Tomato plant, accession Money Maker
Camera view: horizontal (90 deg, fisheye); turntable rotation: 150 degrees
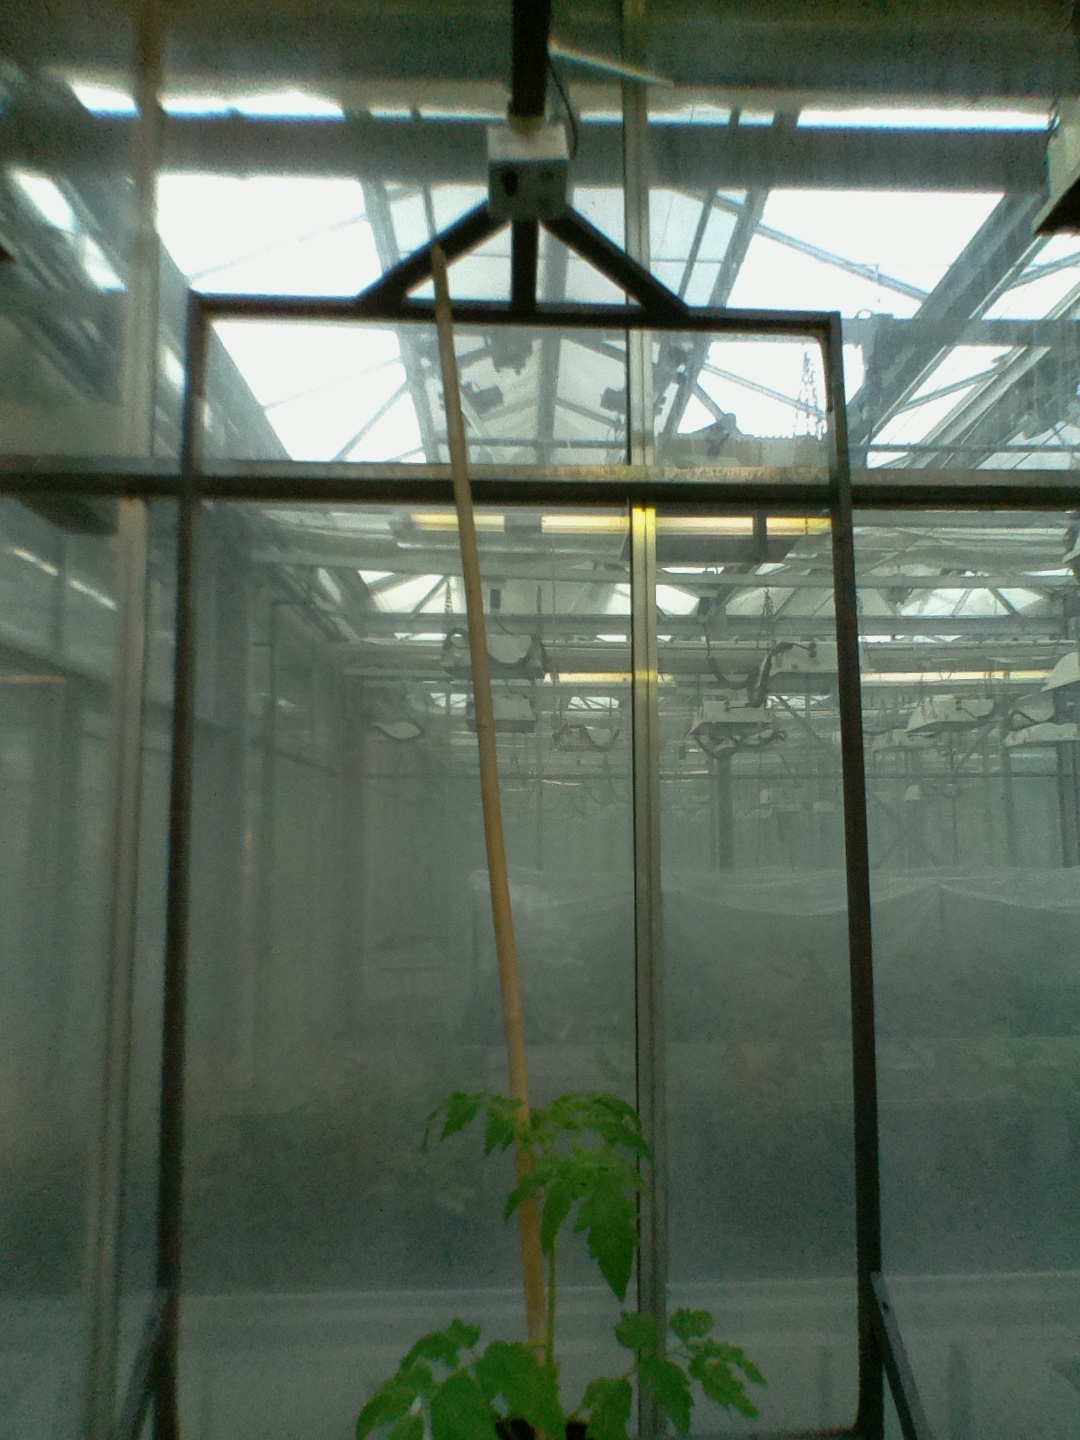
BBCH growth stage 13: 6 of true leaves visible